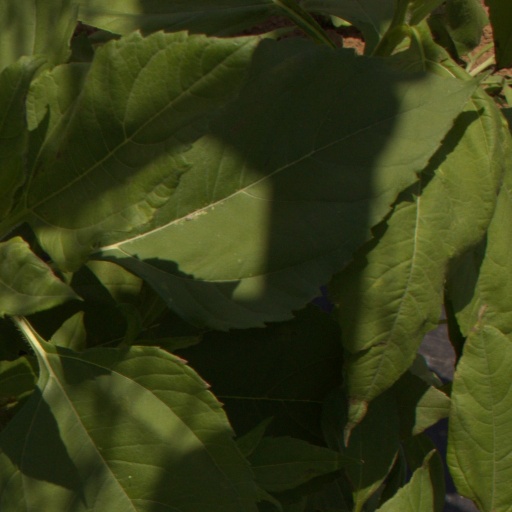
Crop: Jerusalem artichoke